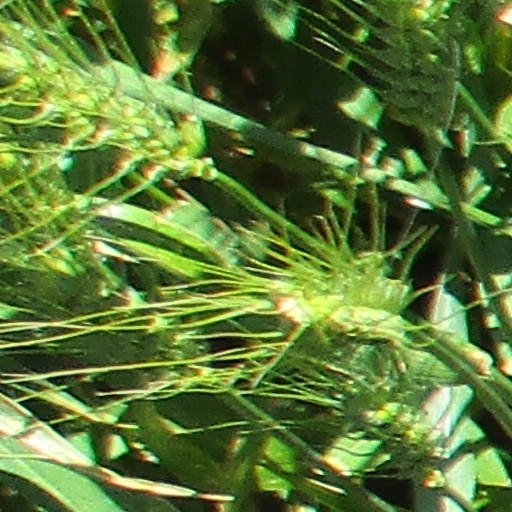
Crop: wheat